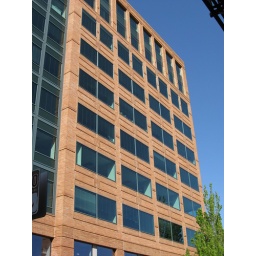
Brick building against sky 2